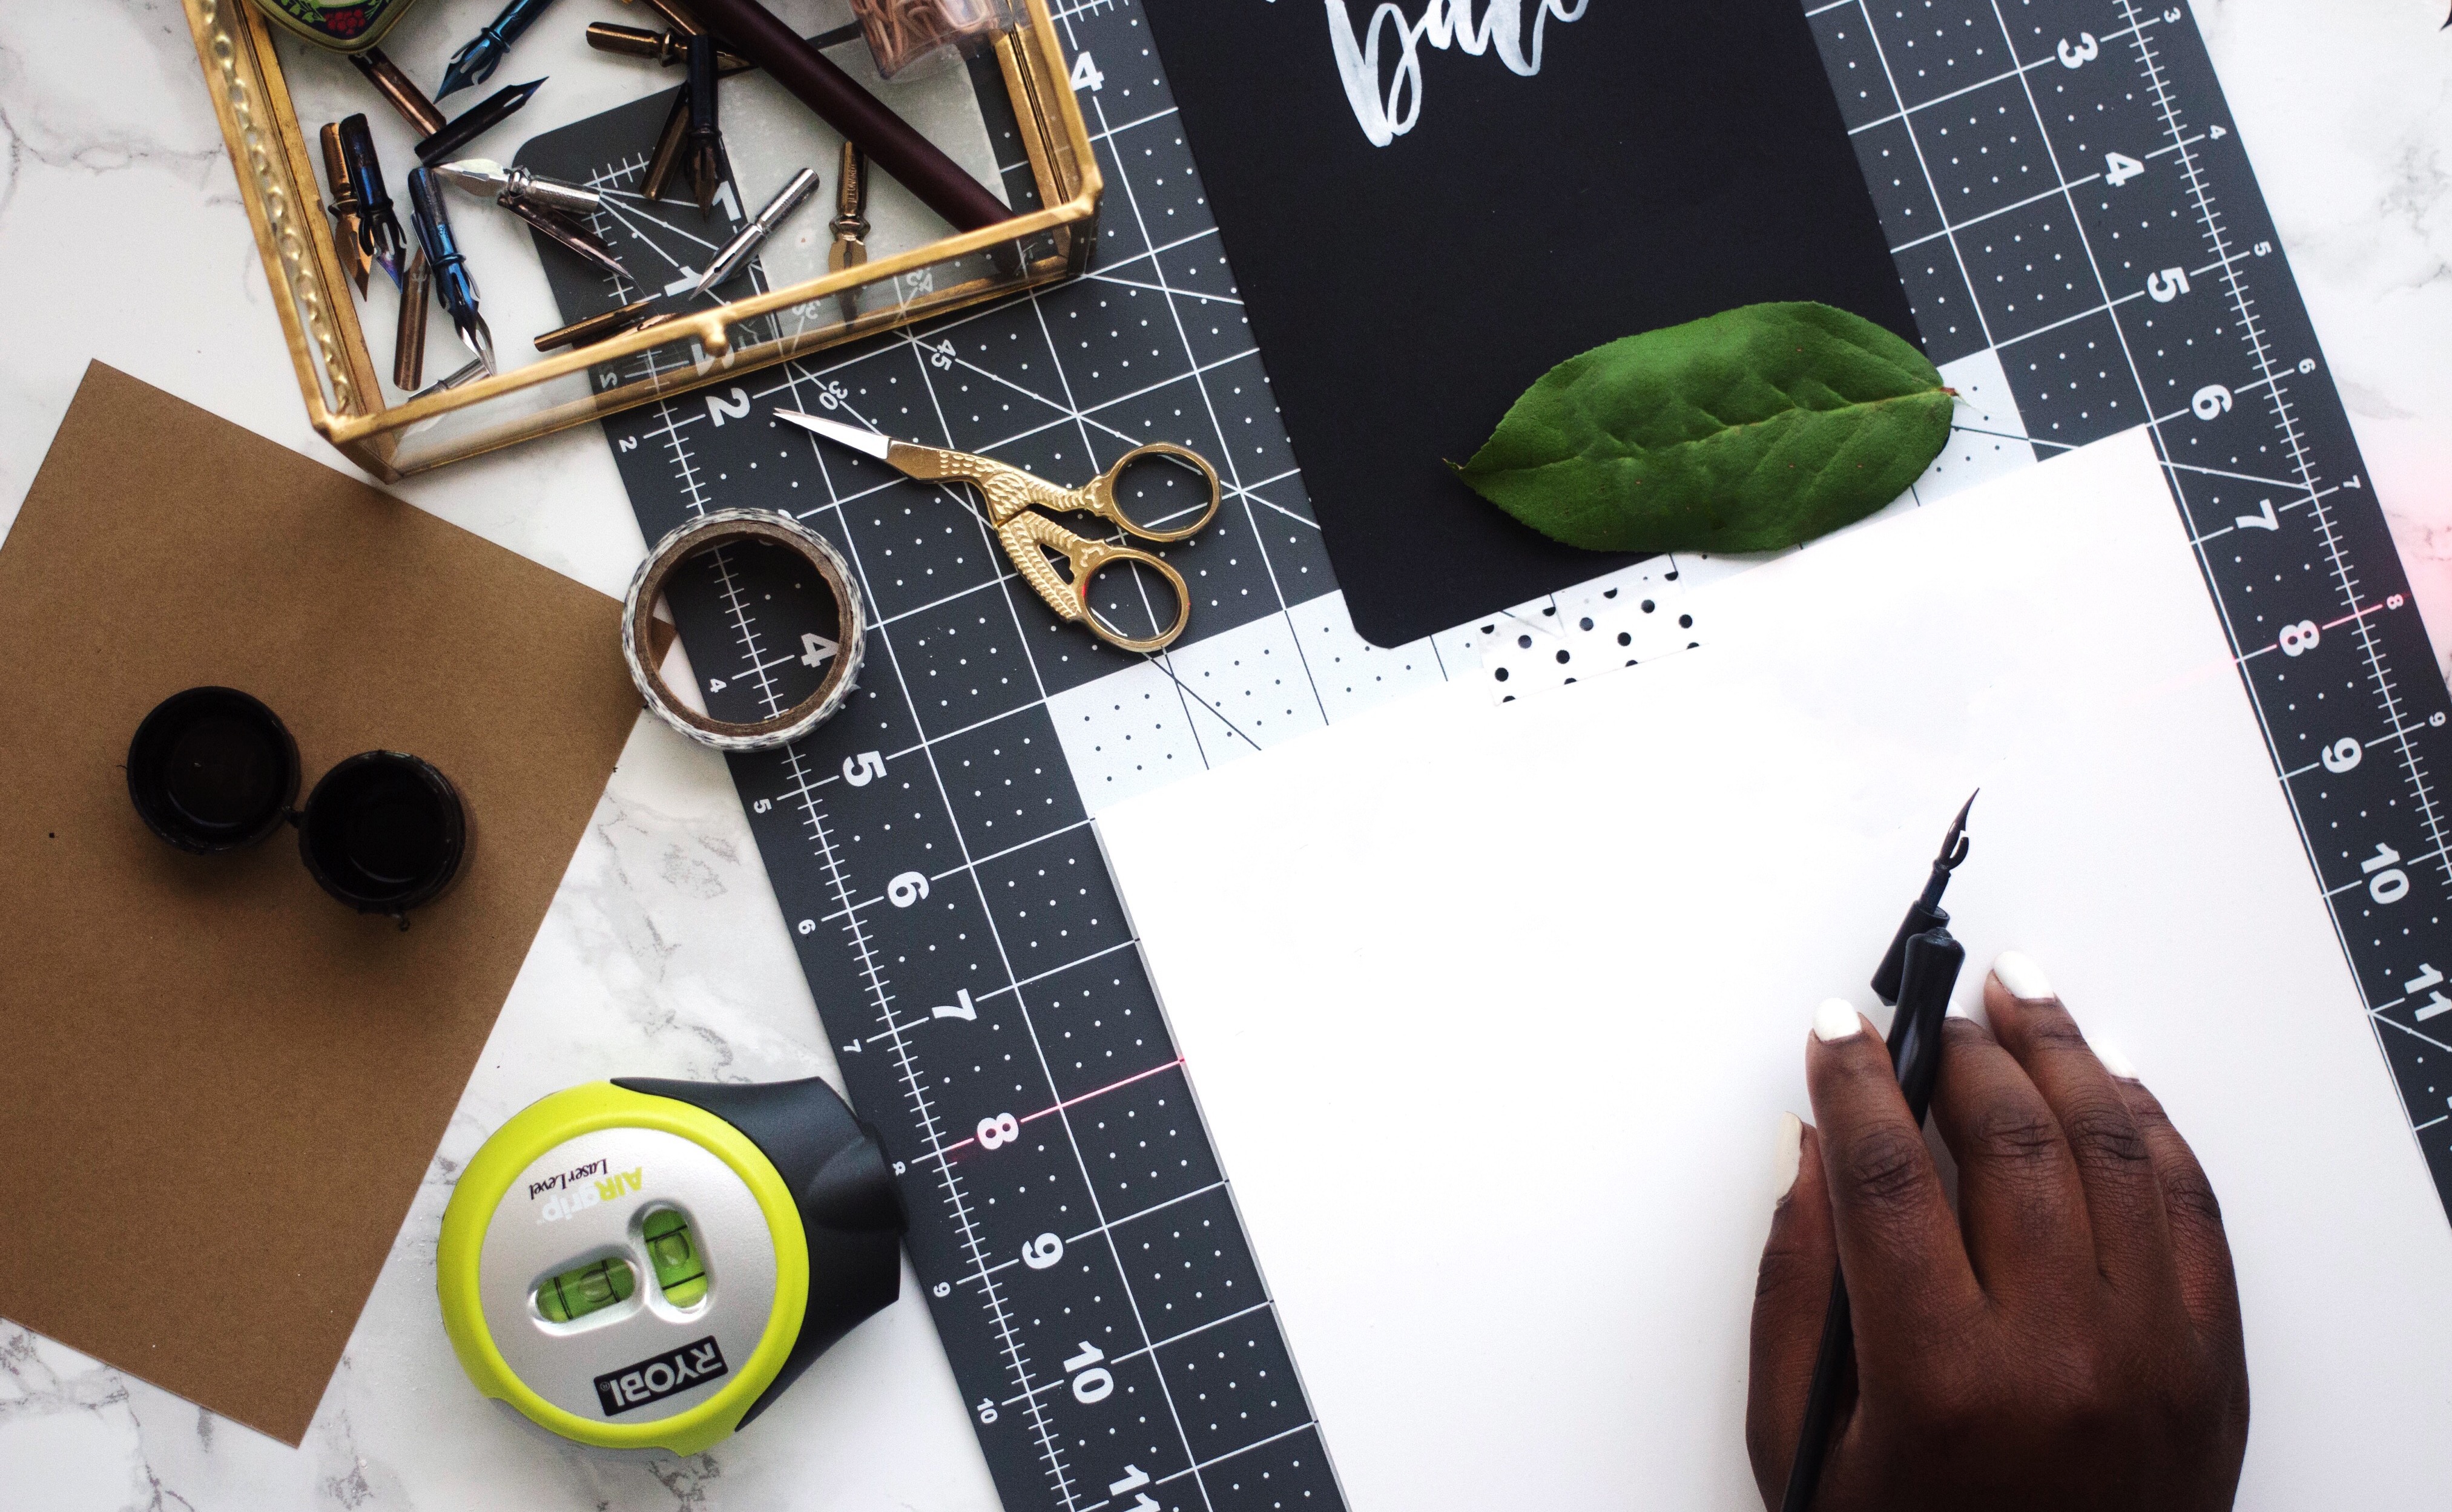
hand, pattern, brand, art, illustration, design